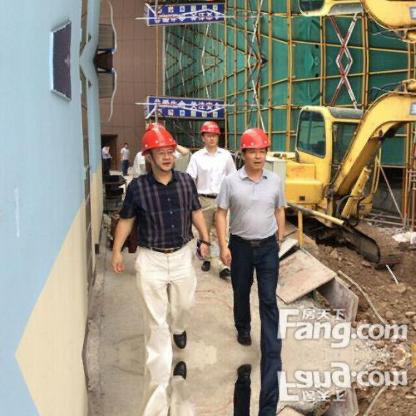
Objects in the image:
label: helmet
label: helmet
label: helmet
label: head